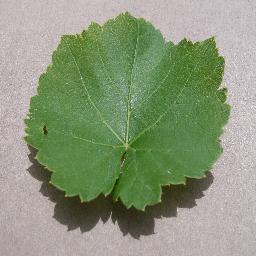
Label: Grape___healthy